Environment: real
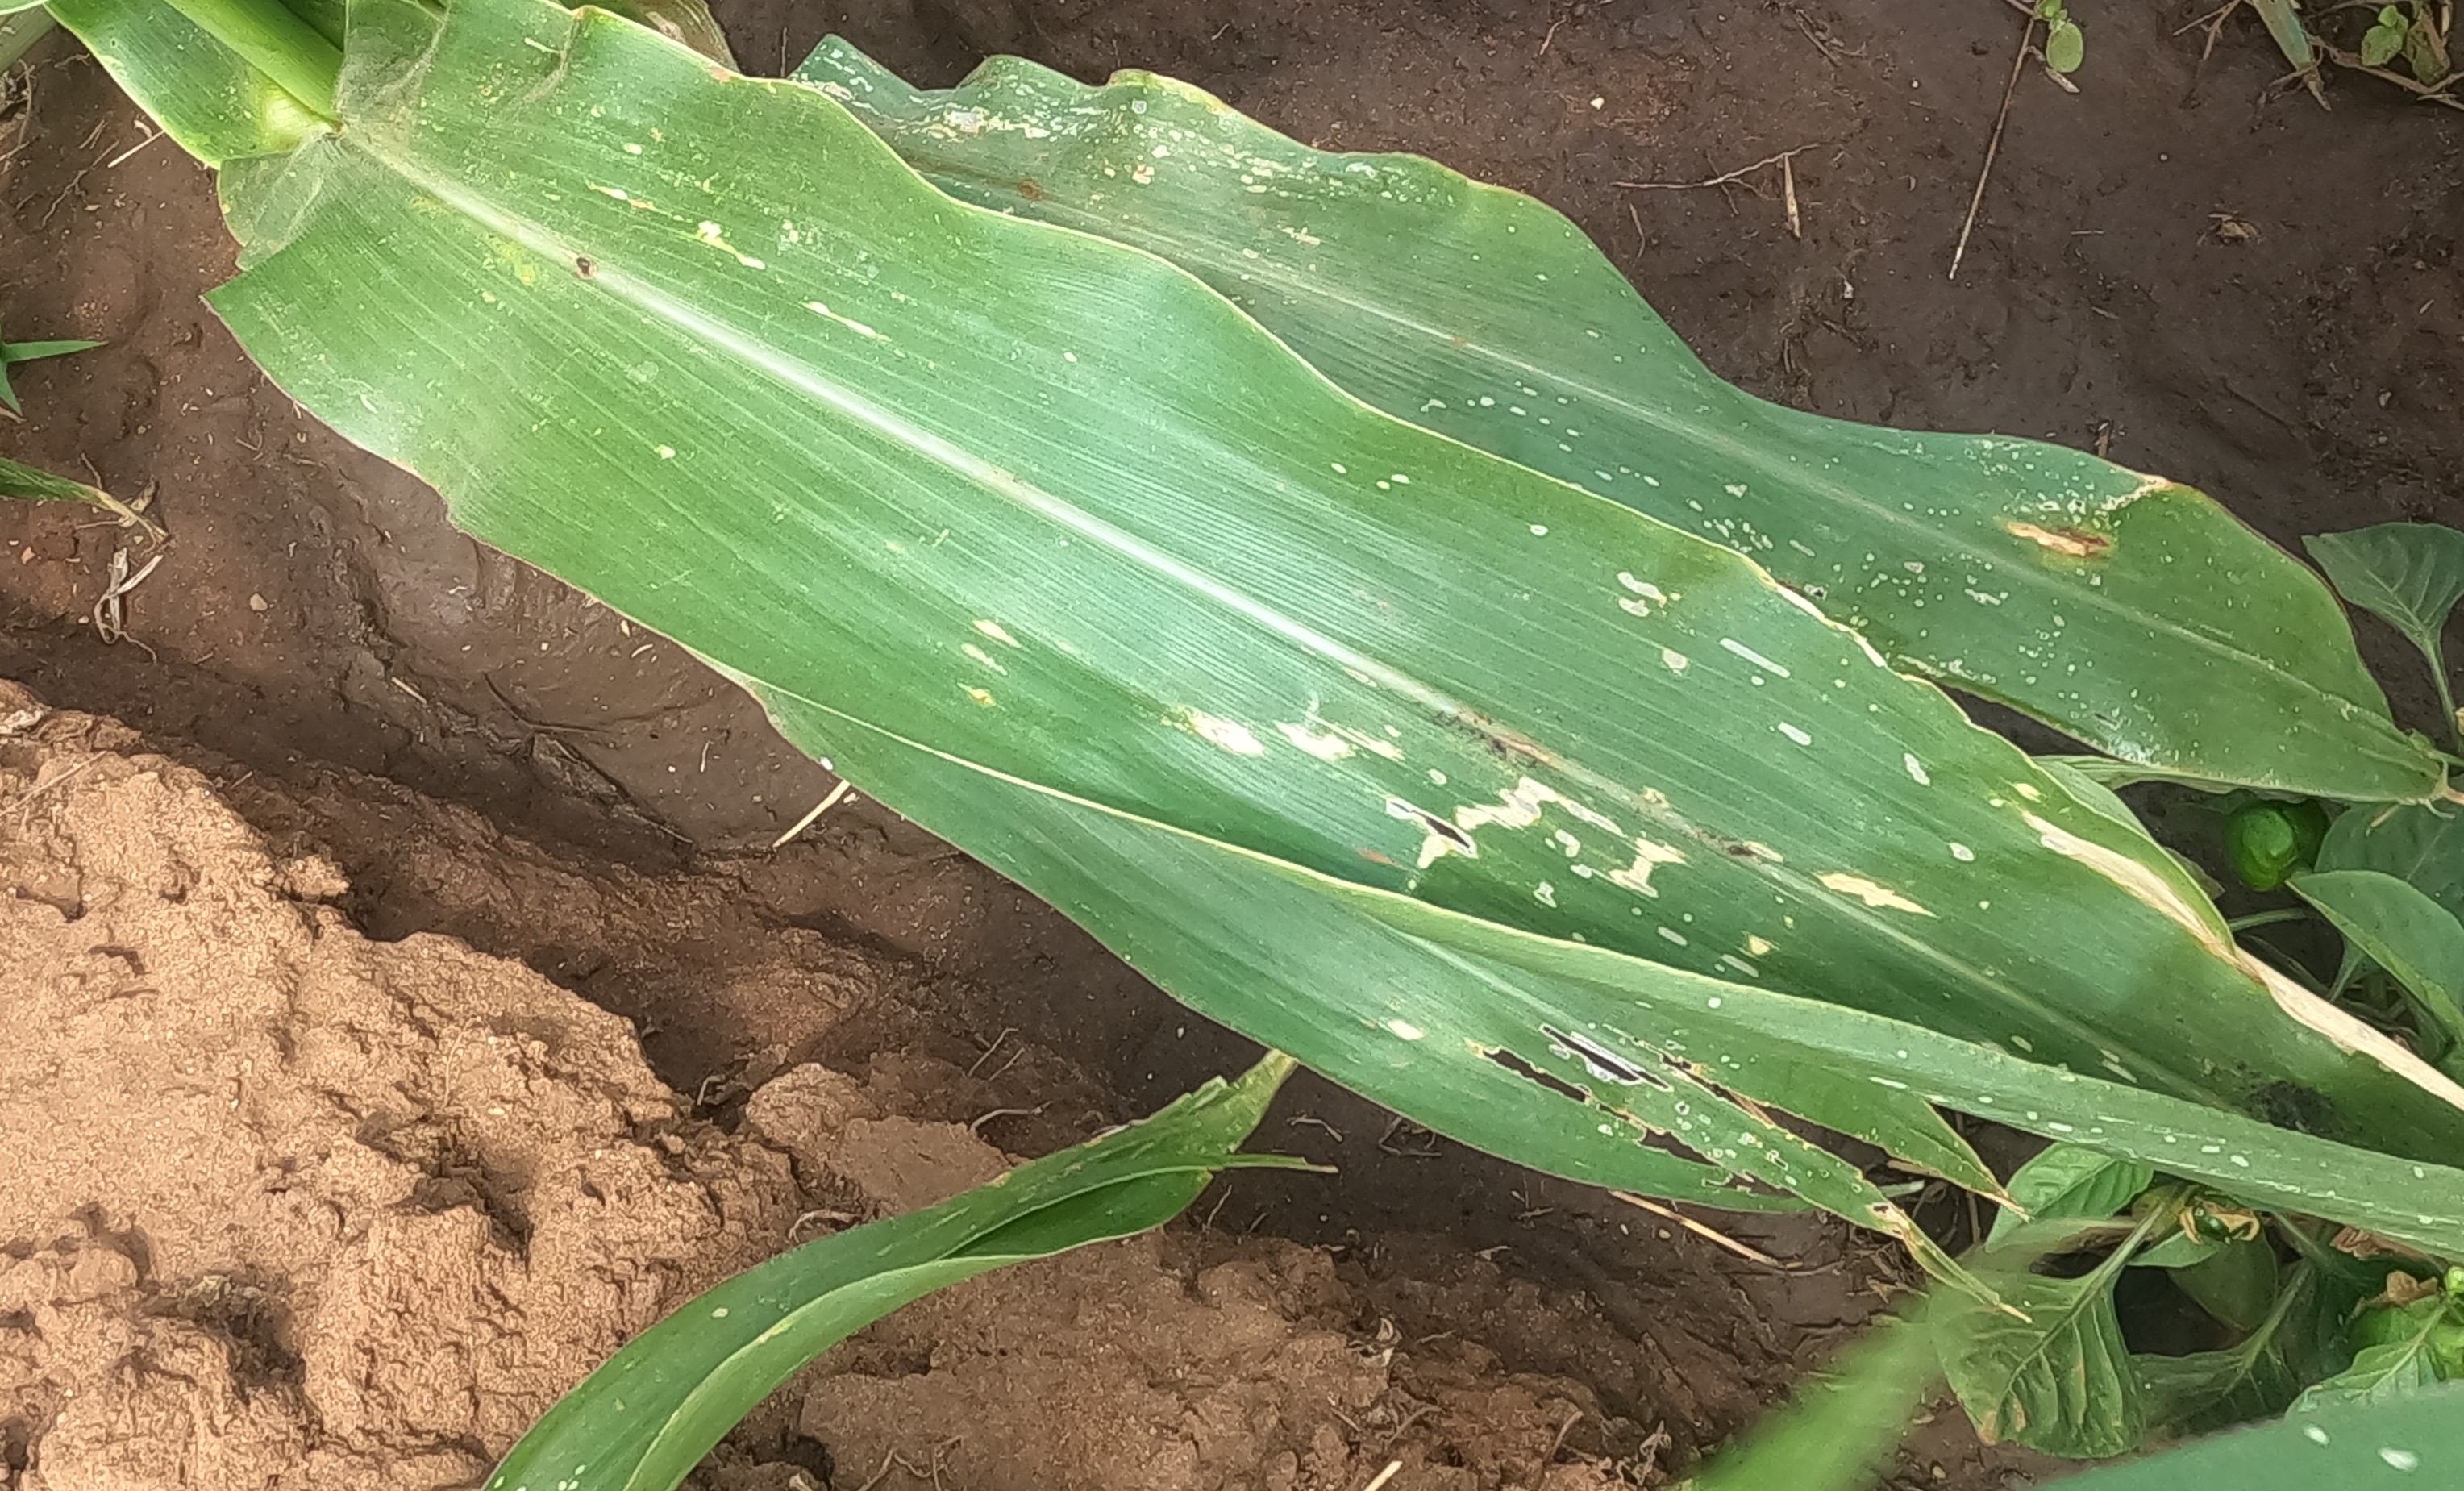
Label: fall_armyworm